Pacific Squadron

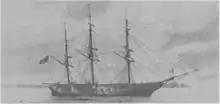
USS "Savannah"

The Pacific Squadron was instrumental in the capture of Alta California in the Mexican–American War of 1846 to 1848. In the conflict's early months after war was declared on 24 April 1846, the American navy with its force of 350–400 marines and bluejacket sailors on board several ships near California were essentially the only significant United States military force on the Pacific coast. Marines were stationed aboard each warship to assist in close-quarters, ship to ship combat and to serve as both ship-board guards and the primary component of boarding or landing parties; they could also be detached for extended service on land. In actual practice, some sailors on each ship were detached from each vessel to supplement the marine force, although rarely more than would compromise a ship's ability to remain functional. The Pacific Squadron had orders, in the event of war with Mexico, to seize the ports in Mexican California and elsewhere along the Pacific Coast.